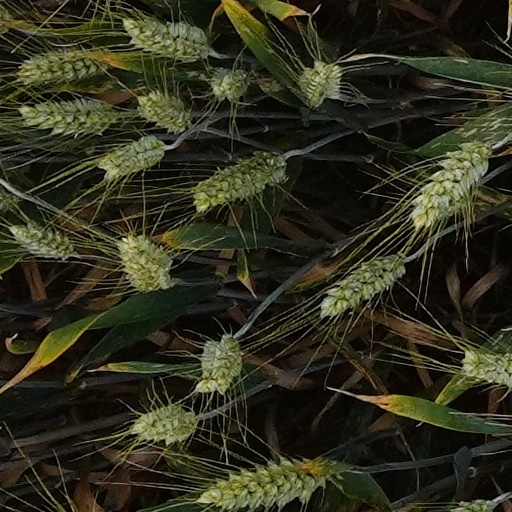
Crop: wheat